Manila Zoo

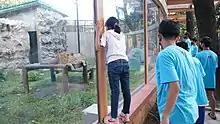
Children viewing lions in captivity.

Manila Zoo covers an area of , and is under the direct management of the Manila City Government through its Public Recreation Bureau.